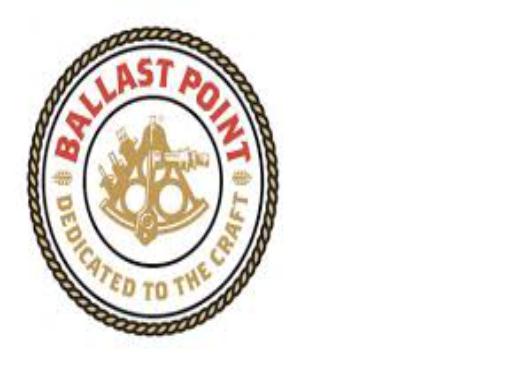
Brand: Ballast Point
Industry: Food